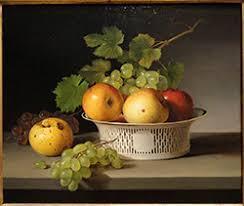
Label: apples